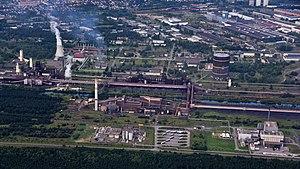
L'usine sidérurgique d'Eisenhüttenstadt est un site industriel allemand situé à Eisenhüttenstadt, dans le land de Brandebourg. Il appartient depuis 2006 à ArcelorMittal.